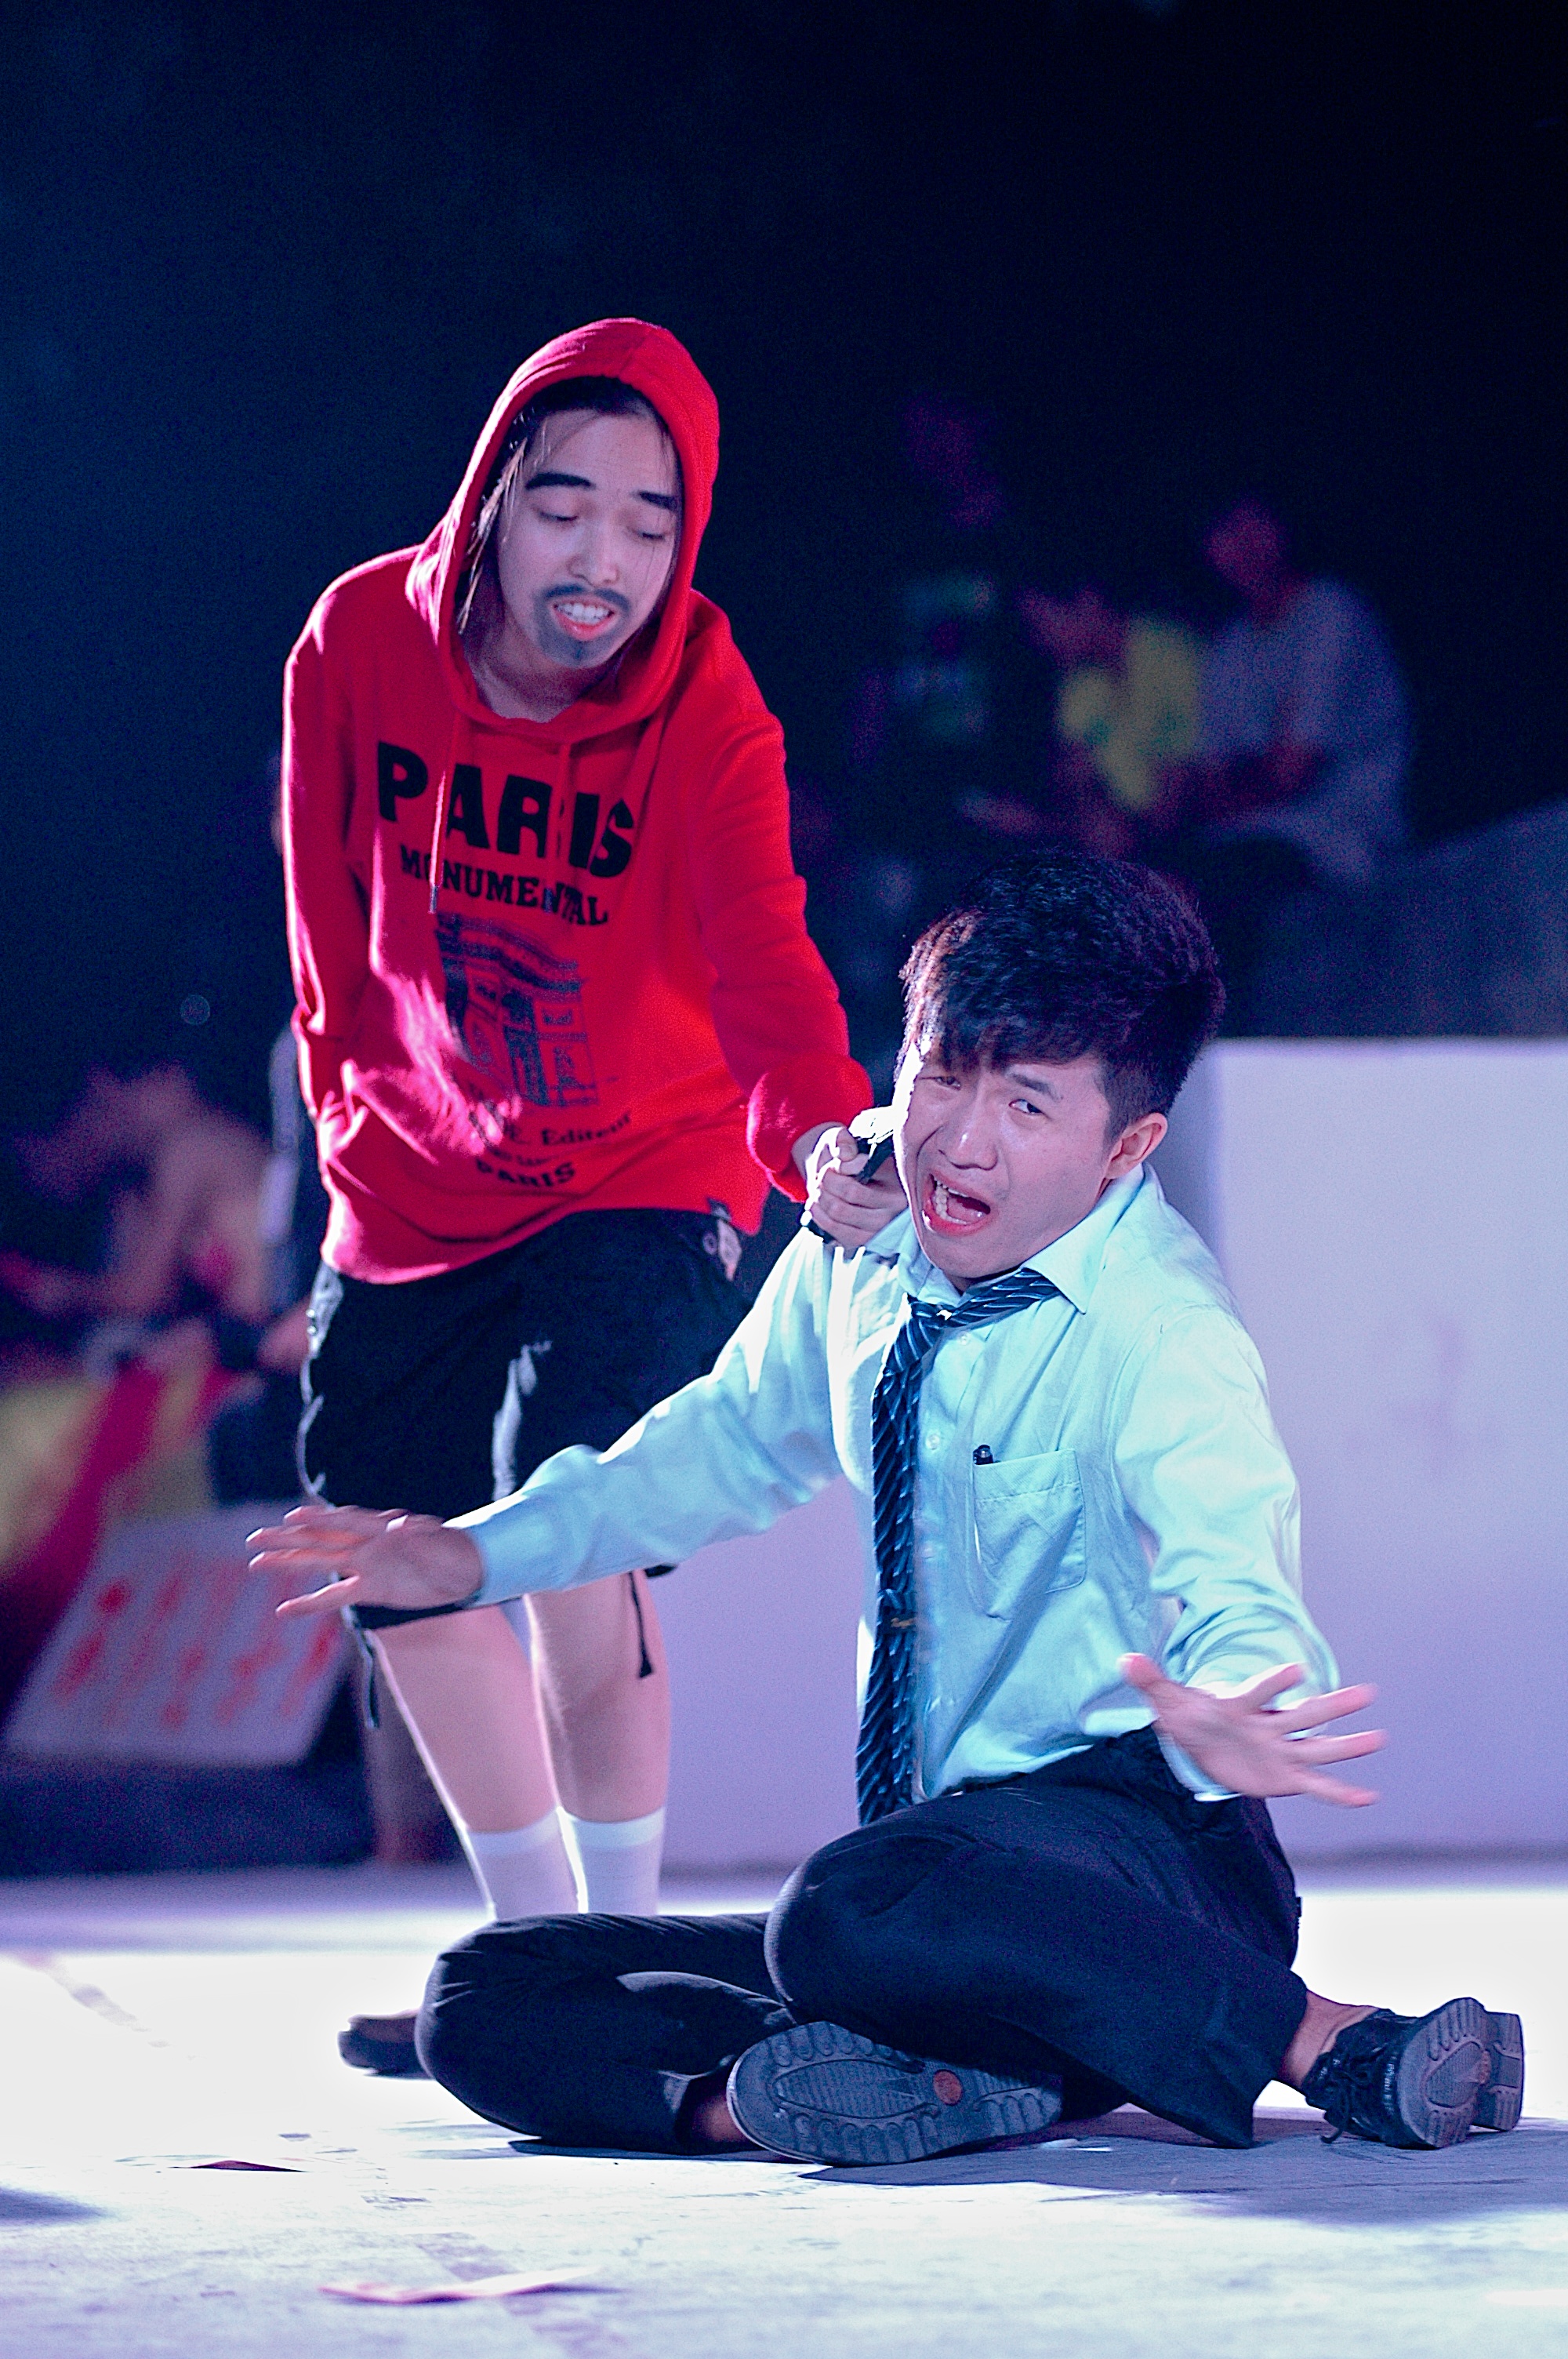
night, play, band, student, child, winter sport, stage, sports, performance, university, skating, singing, collage, china, guangzhou, ice skating